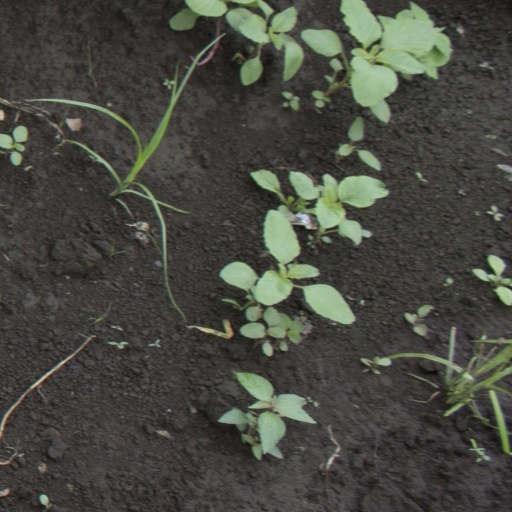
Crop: soybean